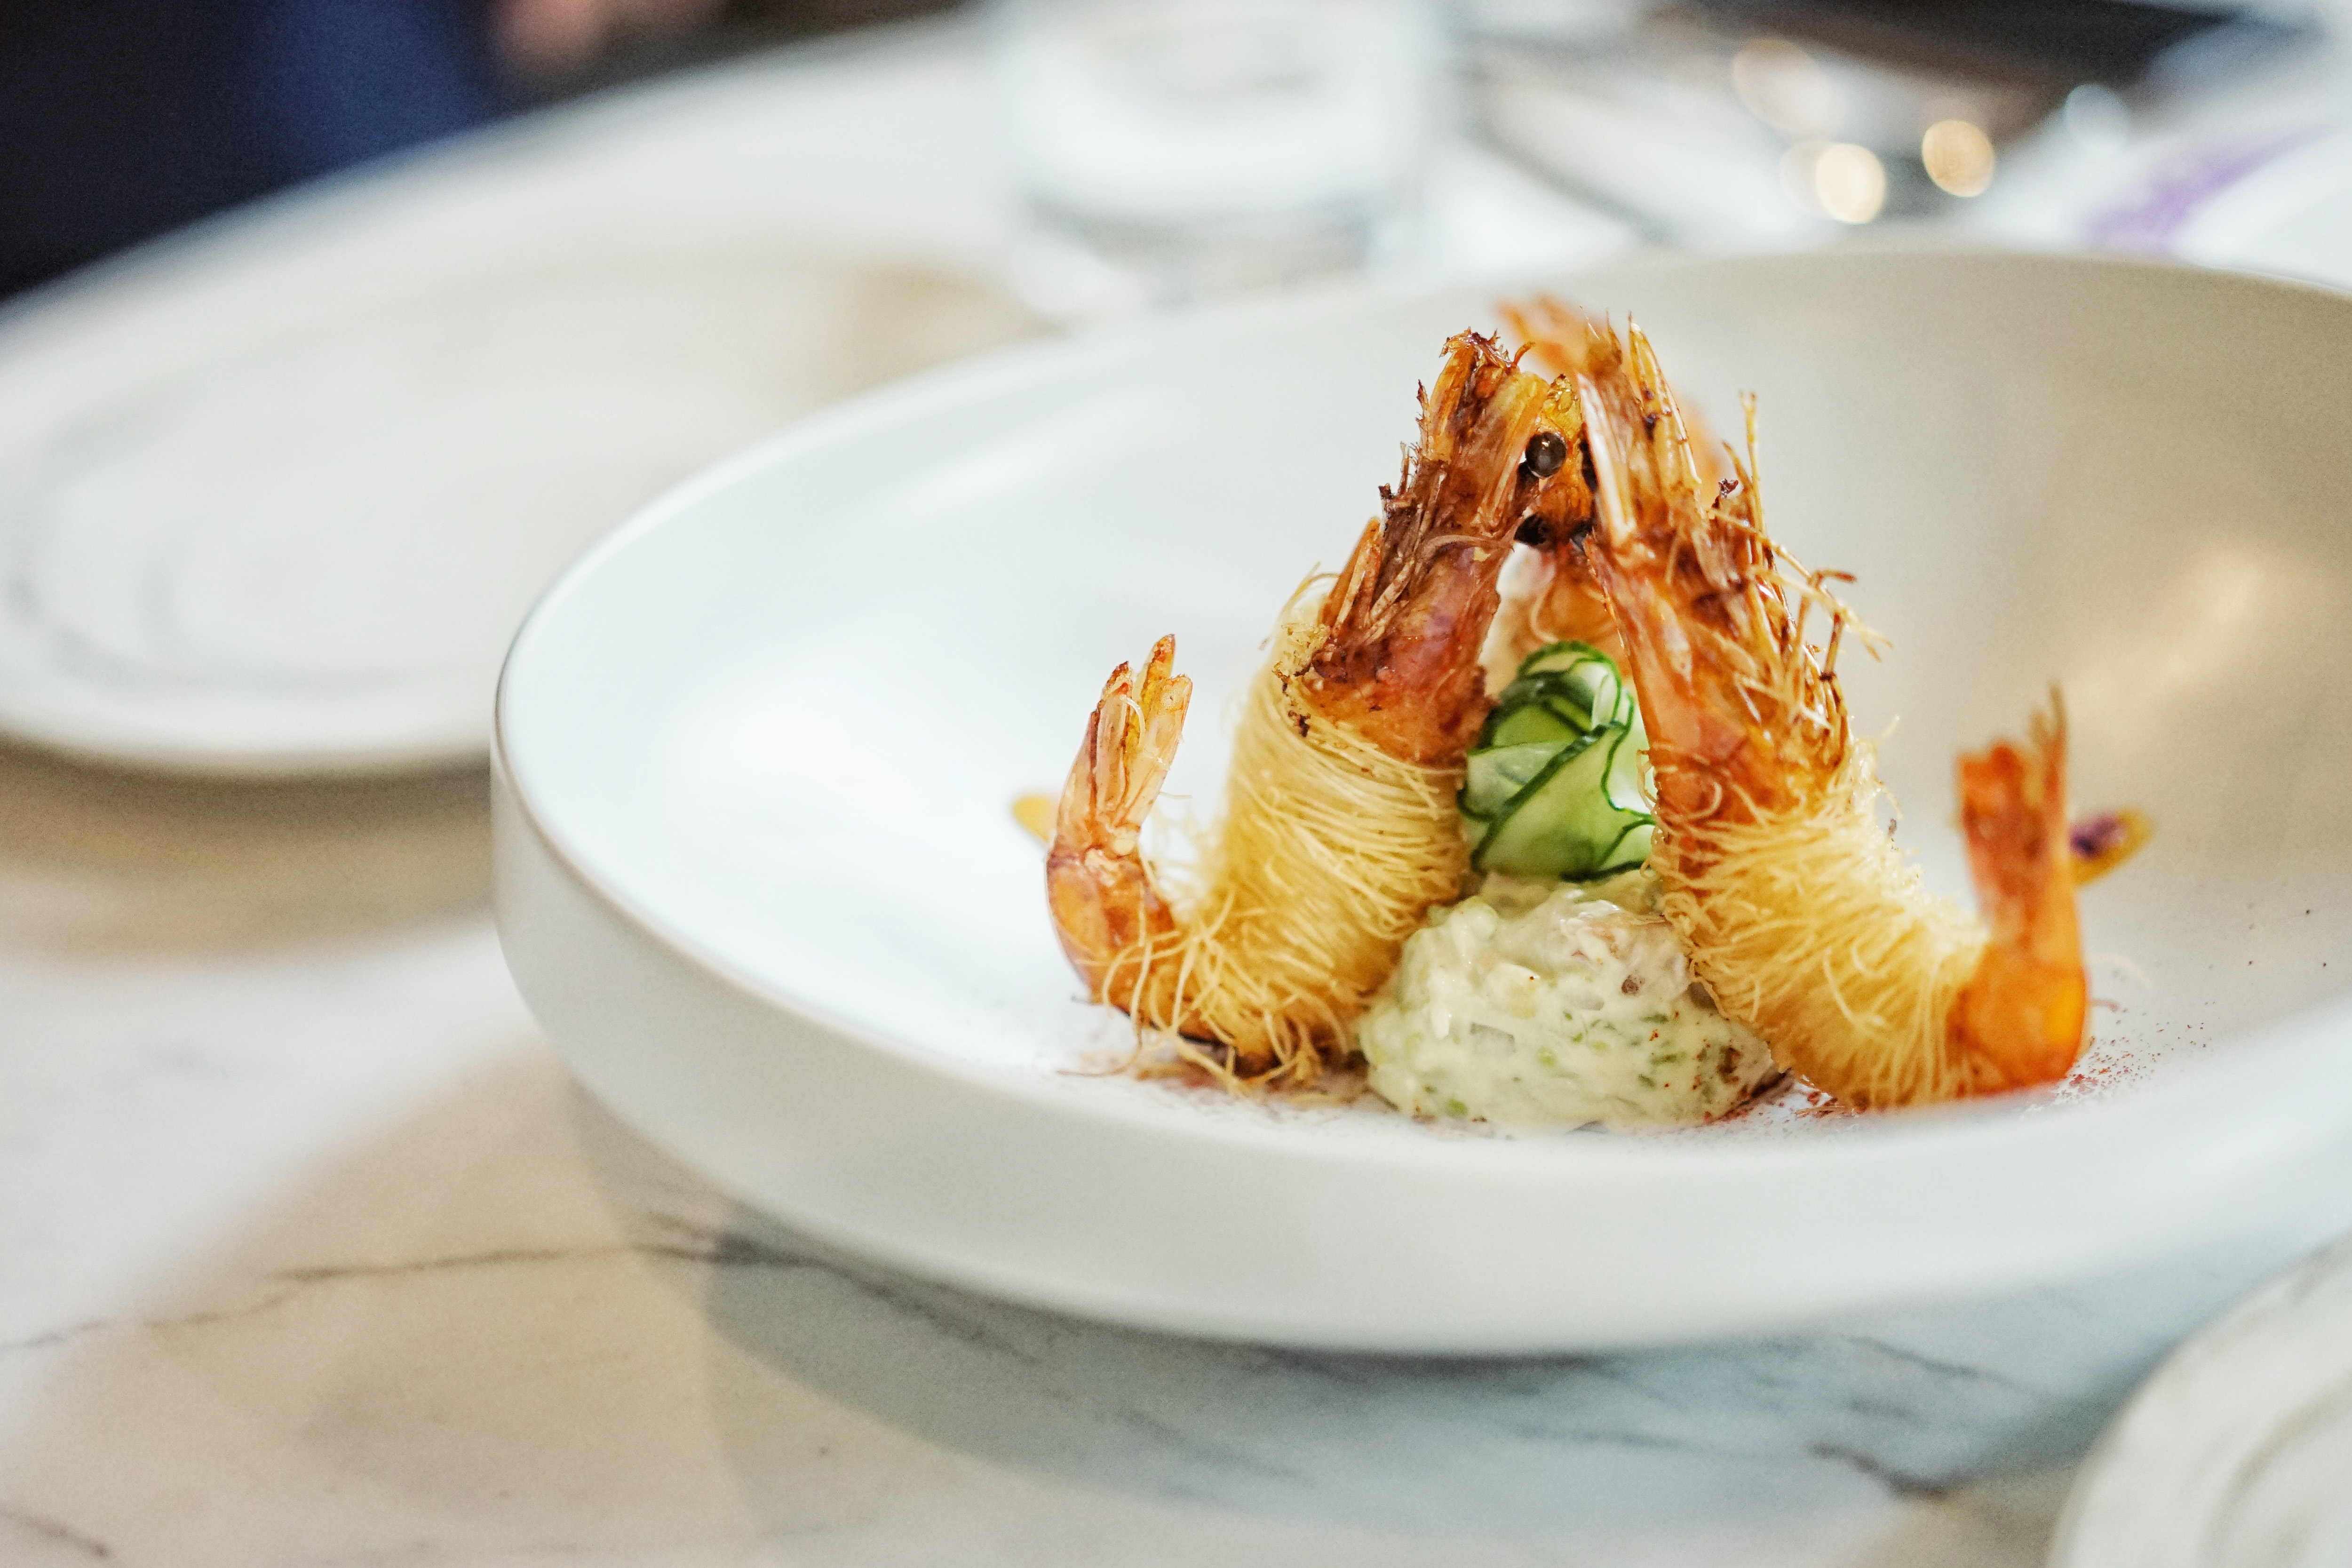
dish, food, cuisine, ingredient, comfort food, la carte food, produce, recipe, side dish, appetizer, thai food, steamed rice, meat, brunch